Nicholas Volpe

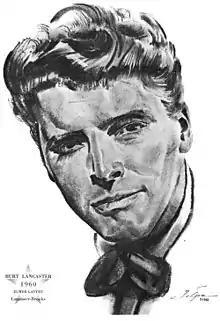
Academy Award portrait of Burt Lancaster, drawn in 1960

During this period, his talent as a portrait artist was soon noticed, as he had also by then painted or drawn portraits of various stars, and his reputation as a highly skilled artist became widely recognized. As a result, Volpe was given a lifetime contract by the Academy of Motion Pictures Arts and Sciences to paint each year's Oscar winning Best Actor and Best Actress. The majority of his Oscar portraits were made with charcoal pencil.